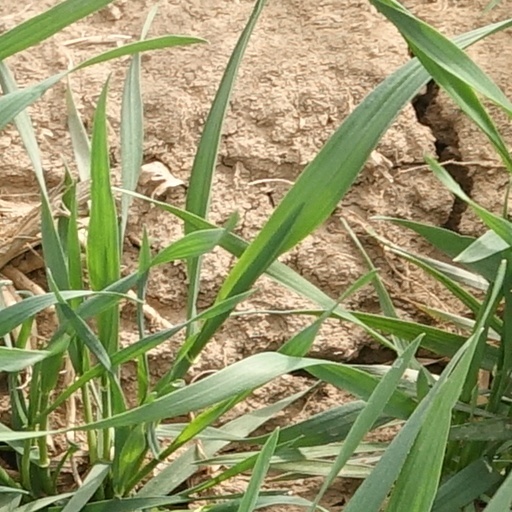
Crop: wheat